Marlon Daniel

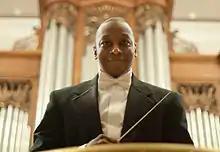

Marlon Daniel is an American composer, conductor, and music director. He is known for being a specialist in the music of Chevalier de Saint-Georges. Daniel was the winner of the 2009 John and Mary Virginia Foncannon Conducting Award, and a prizewinner at the 2018 Bucharest Symphony Orchestra International Conducting Competition.